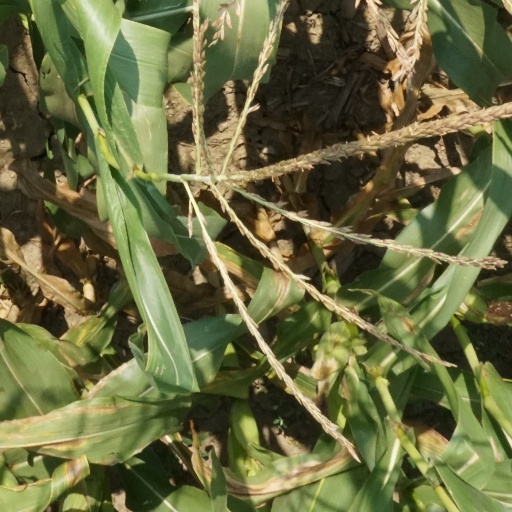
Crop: maize; corn